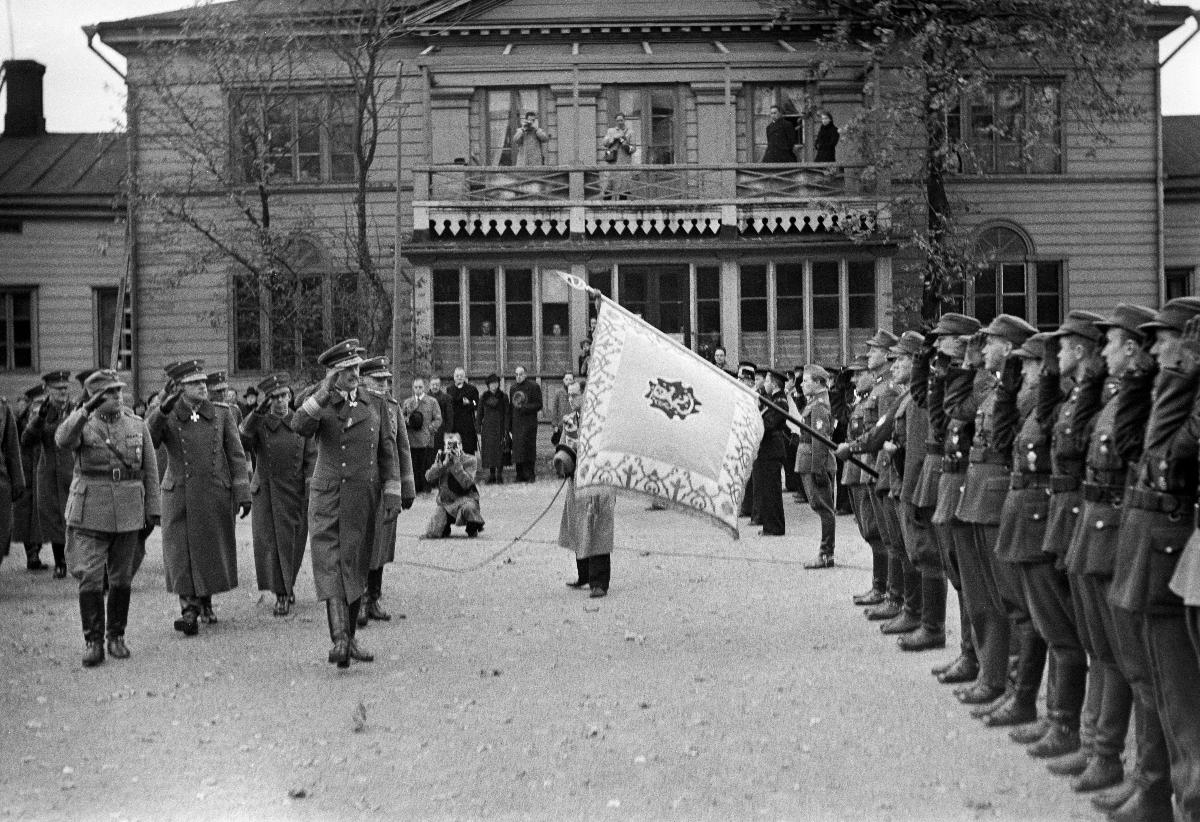
Reserviupseerijuhlat
Reservofficersfesten; Reservist Officers Festival
sisällön kuvaus: Reserviupseerijuhlat Helsingissä 20.10.1940. Sotamarsalkka Mannerheim tarkastaa reserviupseerit Kaivopuistossa. content description: Reservist Officers Festival in Helsinki 20.10.1940. Field Marshal Mannerheim inspects the reservist officers in Kaivopuisto. innehållsbeskrivning: Reservofficersfesten i Helsingfors 20.10.1940. Fältmarskalk Mannerheim granskar reservofficerarna i Brunnsparken.
Kuvaaja: Sundström, Hugo, kuvaaja
Vuosi: 1940
Paikka: Suomi, Uusimaa, Helsinki, Kaivopuisto Helsinki
Aiheet: HBL; reserviupseerit; reserve officers; reservist officers; inspection; troops; inspecting the troops; reservofficerare; inspektion; granskning; trupper